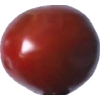
Label: tomato_cherry_maroon